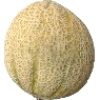
Label: Cantaloupe 2